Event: Ecuador Earthquake
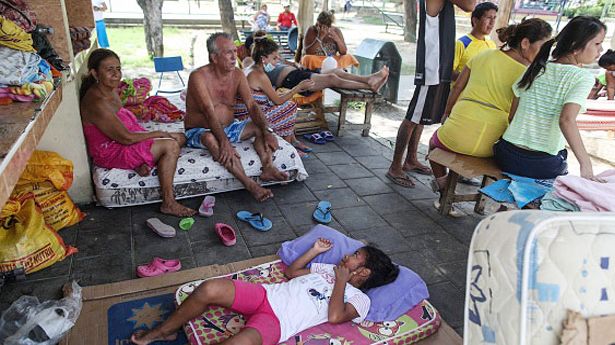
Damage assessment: no_damage